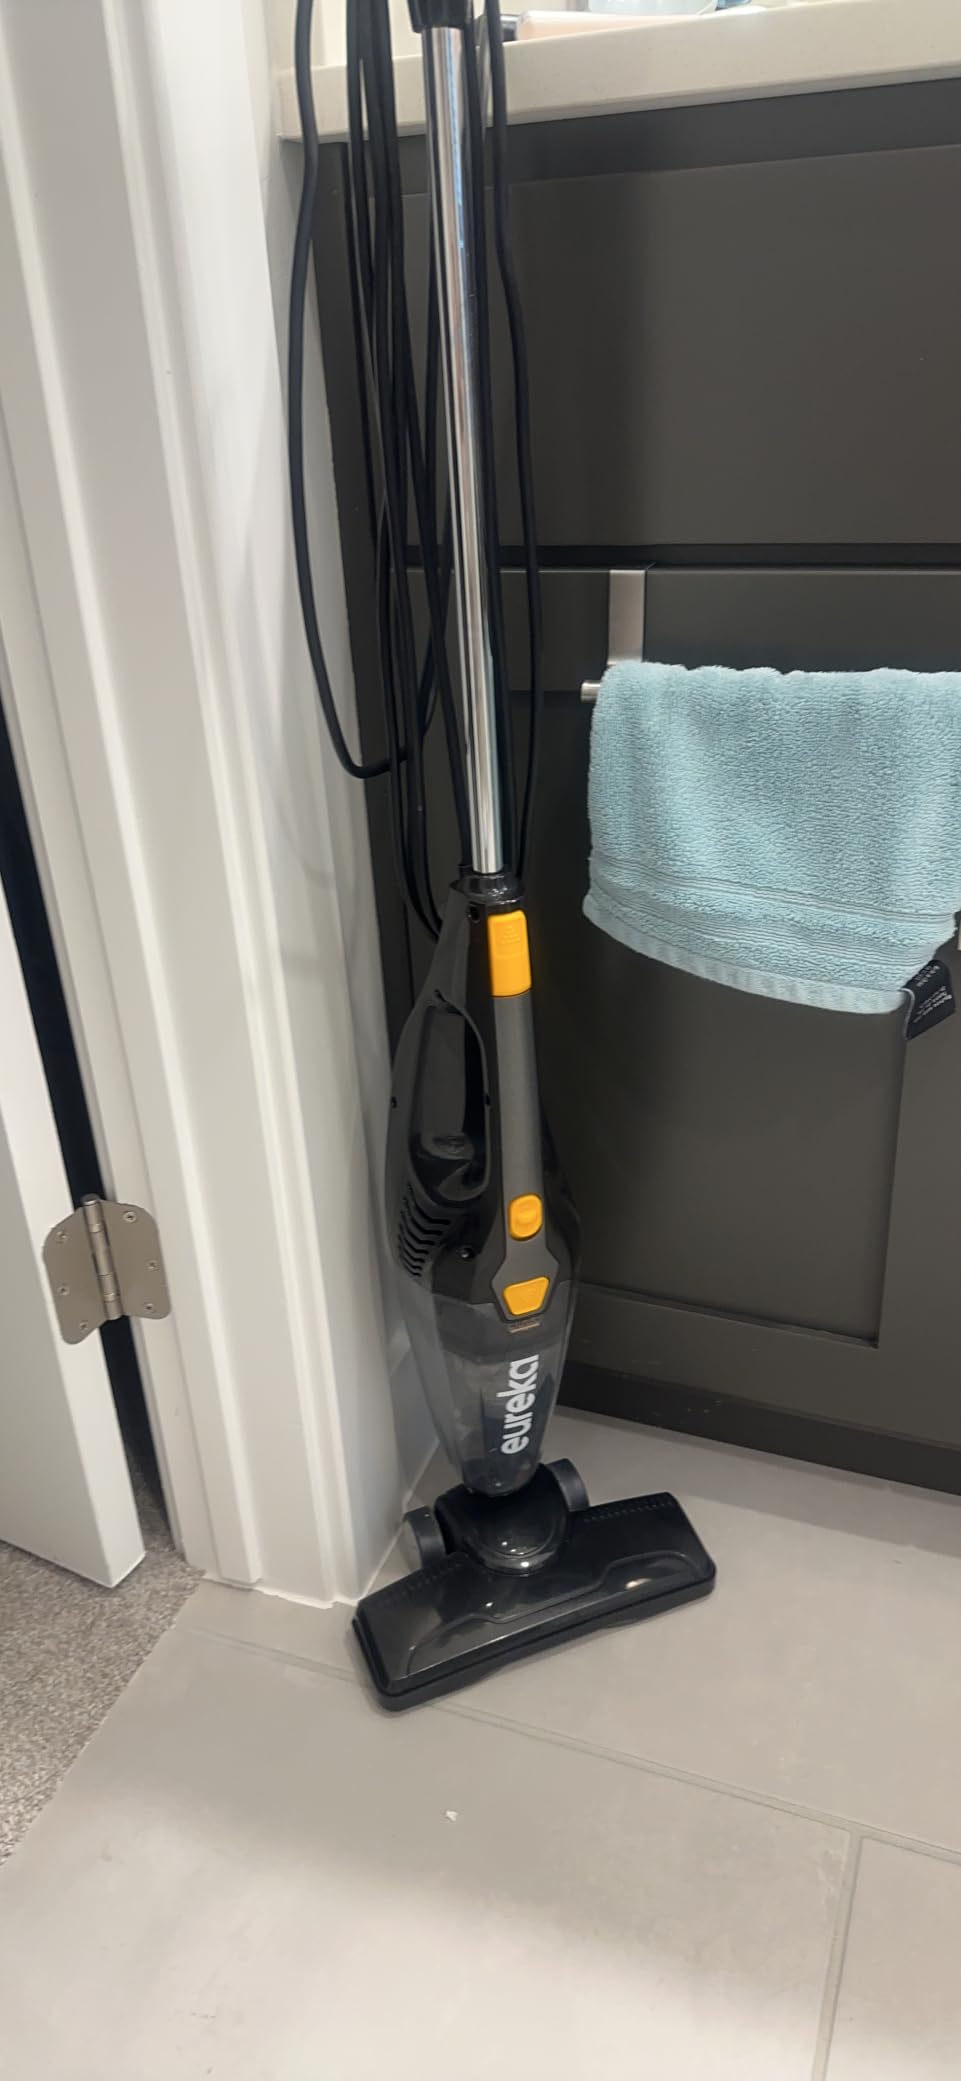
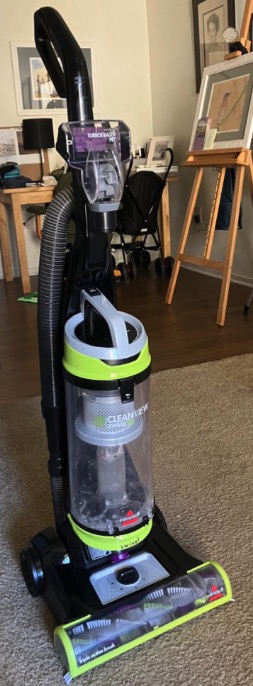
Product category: items_vacuum
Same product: no